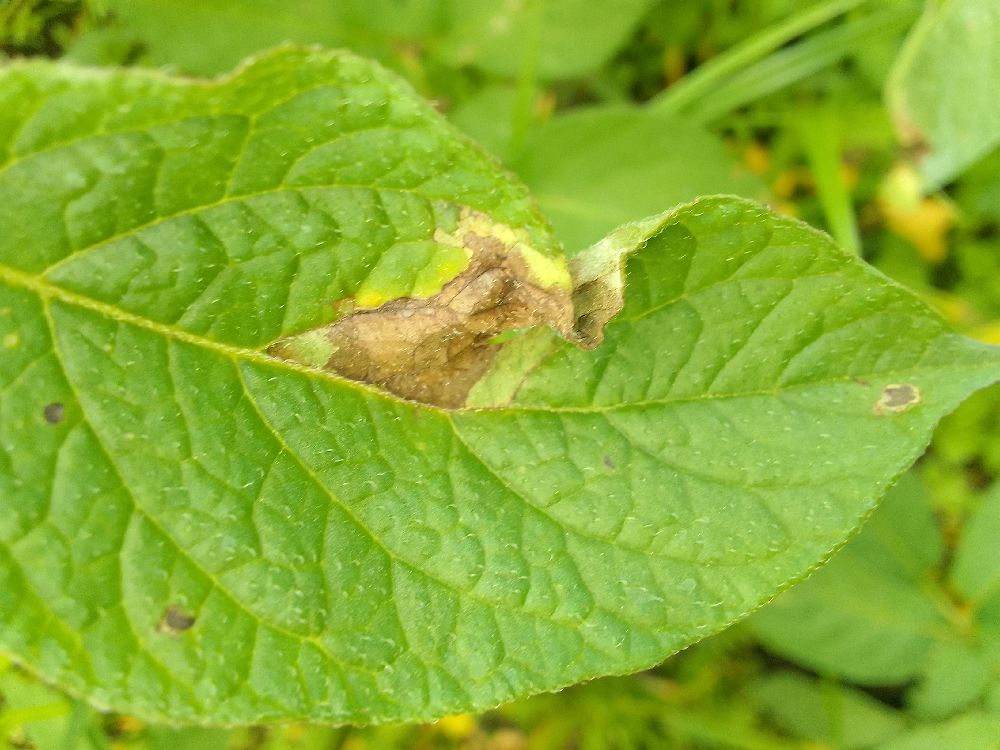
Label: Late blight